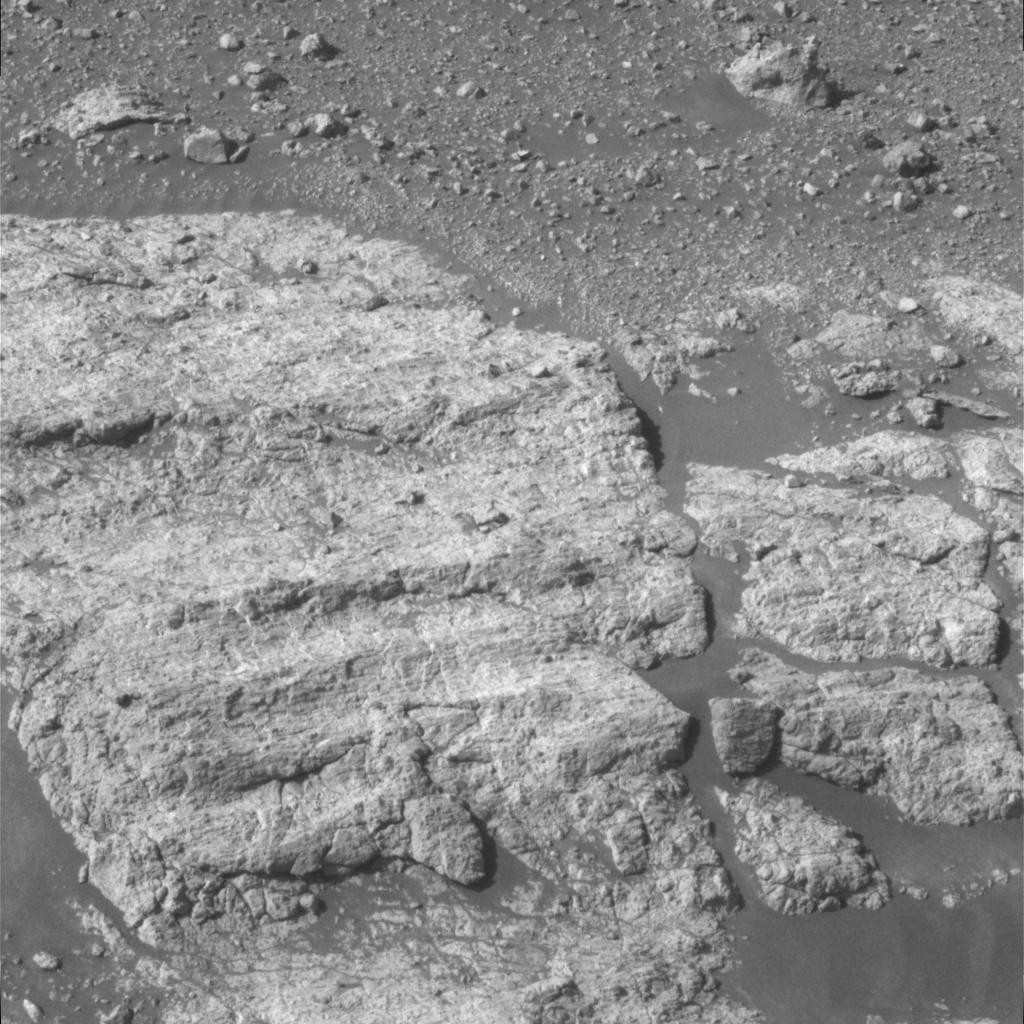
Surface features visible: Rock Outcrops, Soil, Nearby Surface